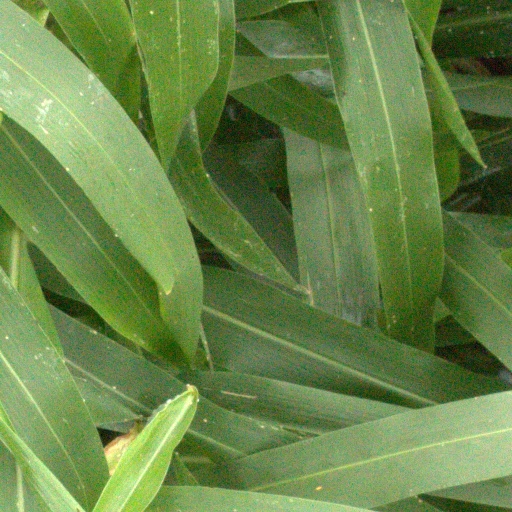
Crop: sorghum